London Road Fire Station, Manchester

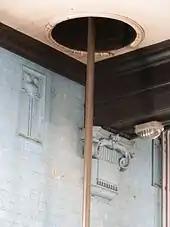
Fireman's pole in the fire engine room.

Britannia Hotels appointed Purcell Miller Tritton to draw up plans to convert the building into a hotel in 2008 but none were produced by May 2009 and the city council lost faith in Britannia Hotels' commitment to its redevelopment. The city council was concerned that the state of the fire station was limiting regeneration in the area, including a proposed government complex on the former Mayfield Railway Station site. The city council set a deadline of July 2009 for progress on redevelopment. Britannia Hotels' proposal in July 2009 was to convert the fire station into a hotel with a 15-storey tower in its courtyard and promised a planning application by October 2009, but none was made and the city council's chief executive recommended issuing a CPO.